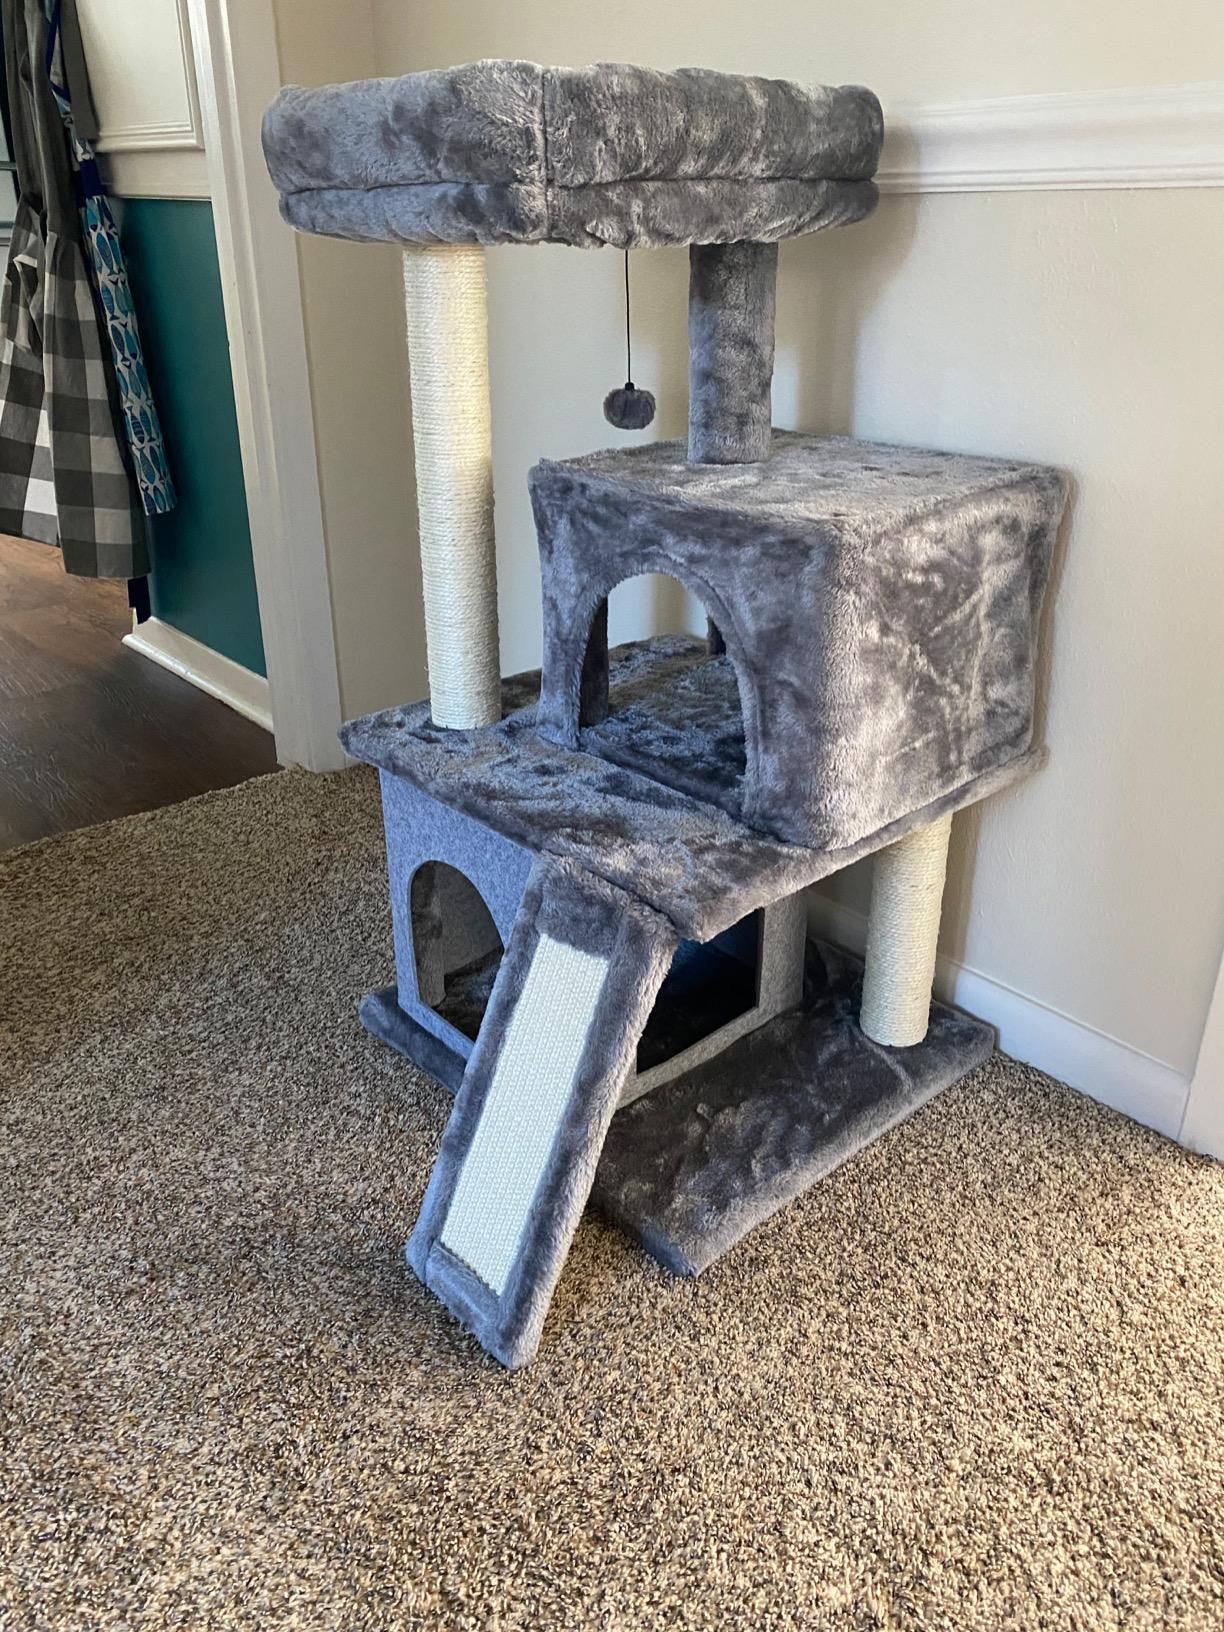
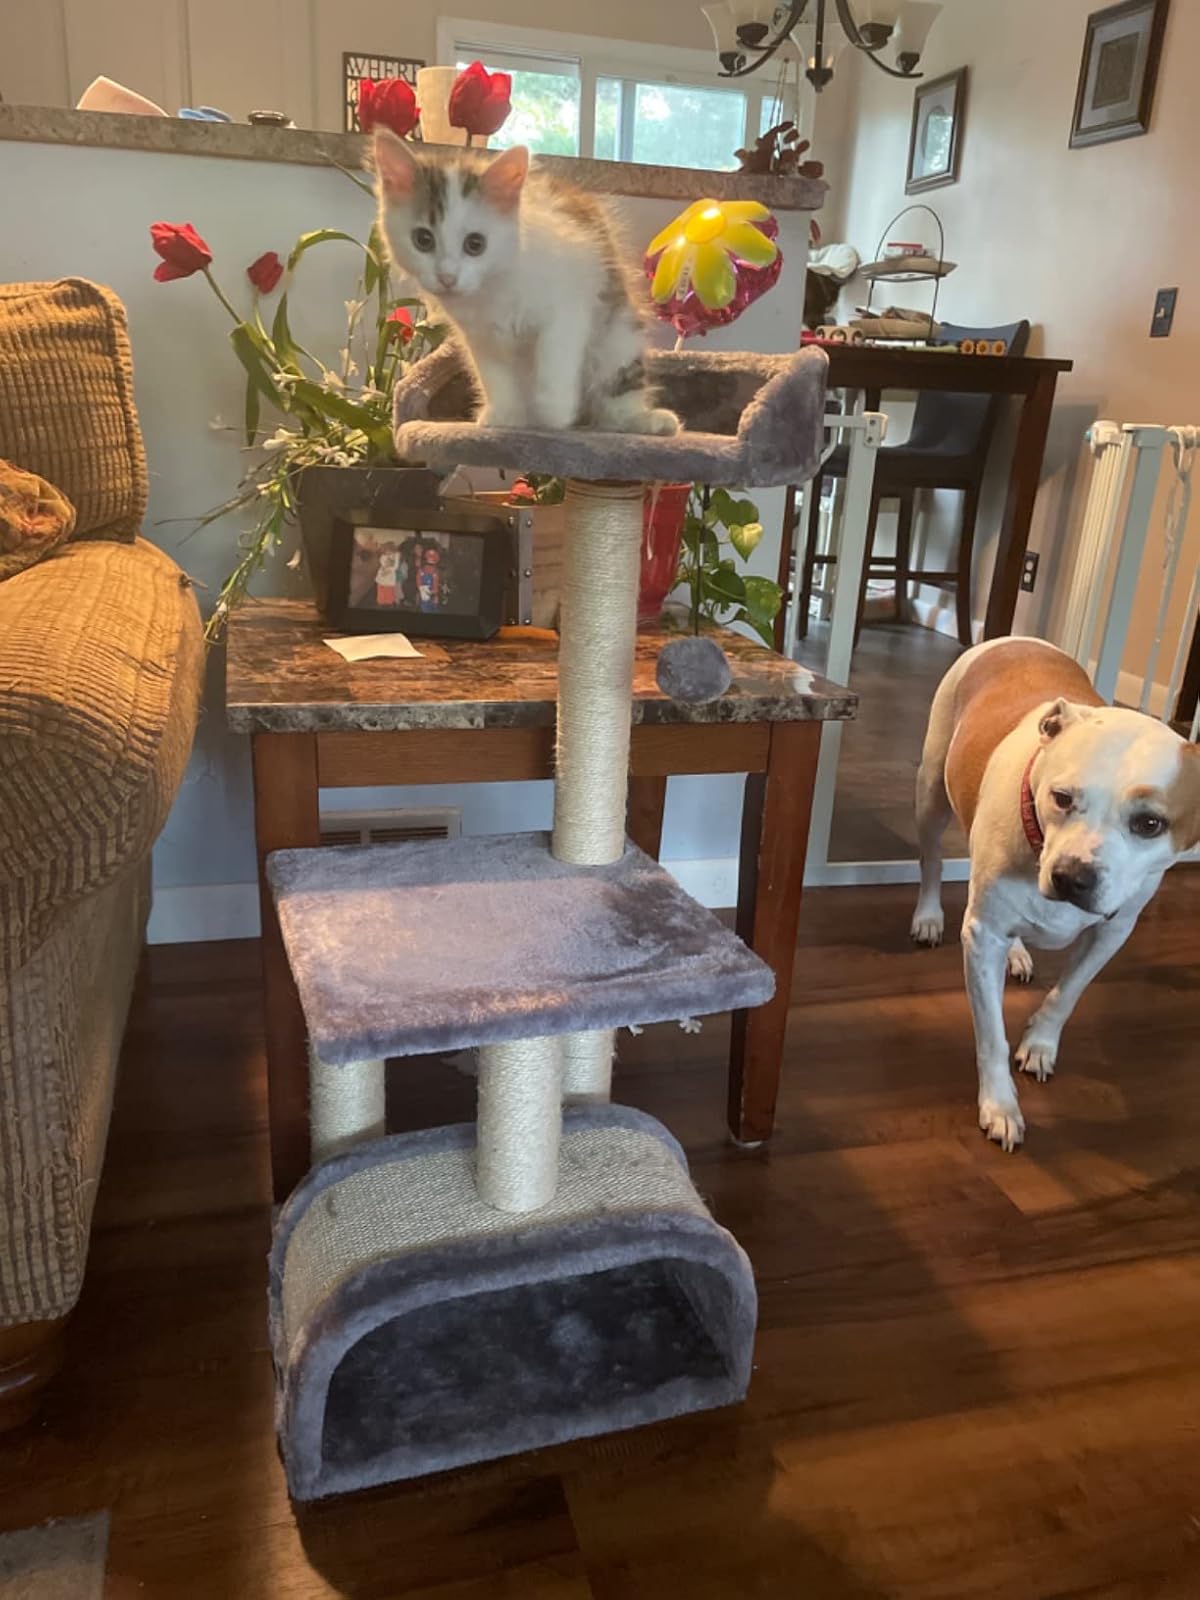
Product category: items_cat tree
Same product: no